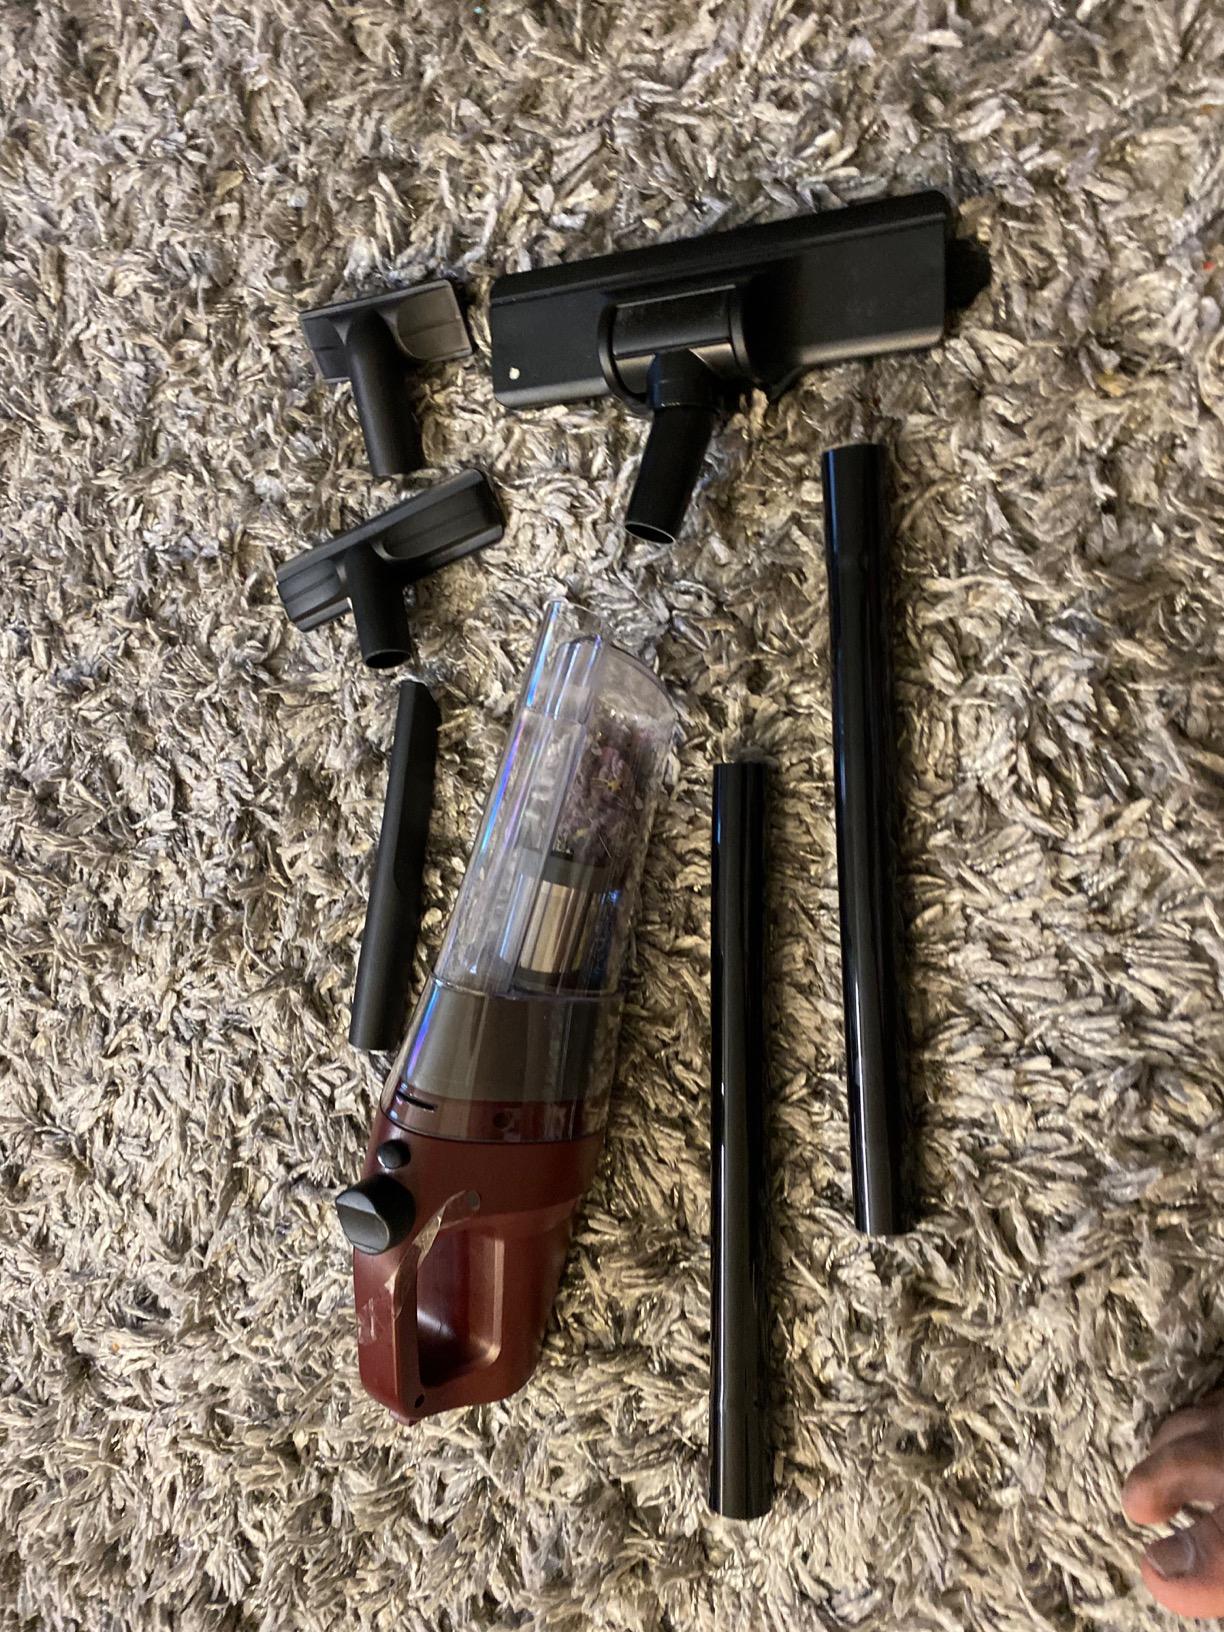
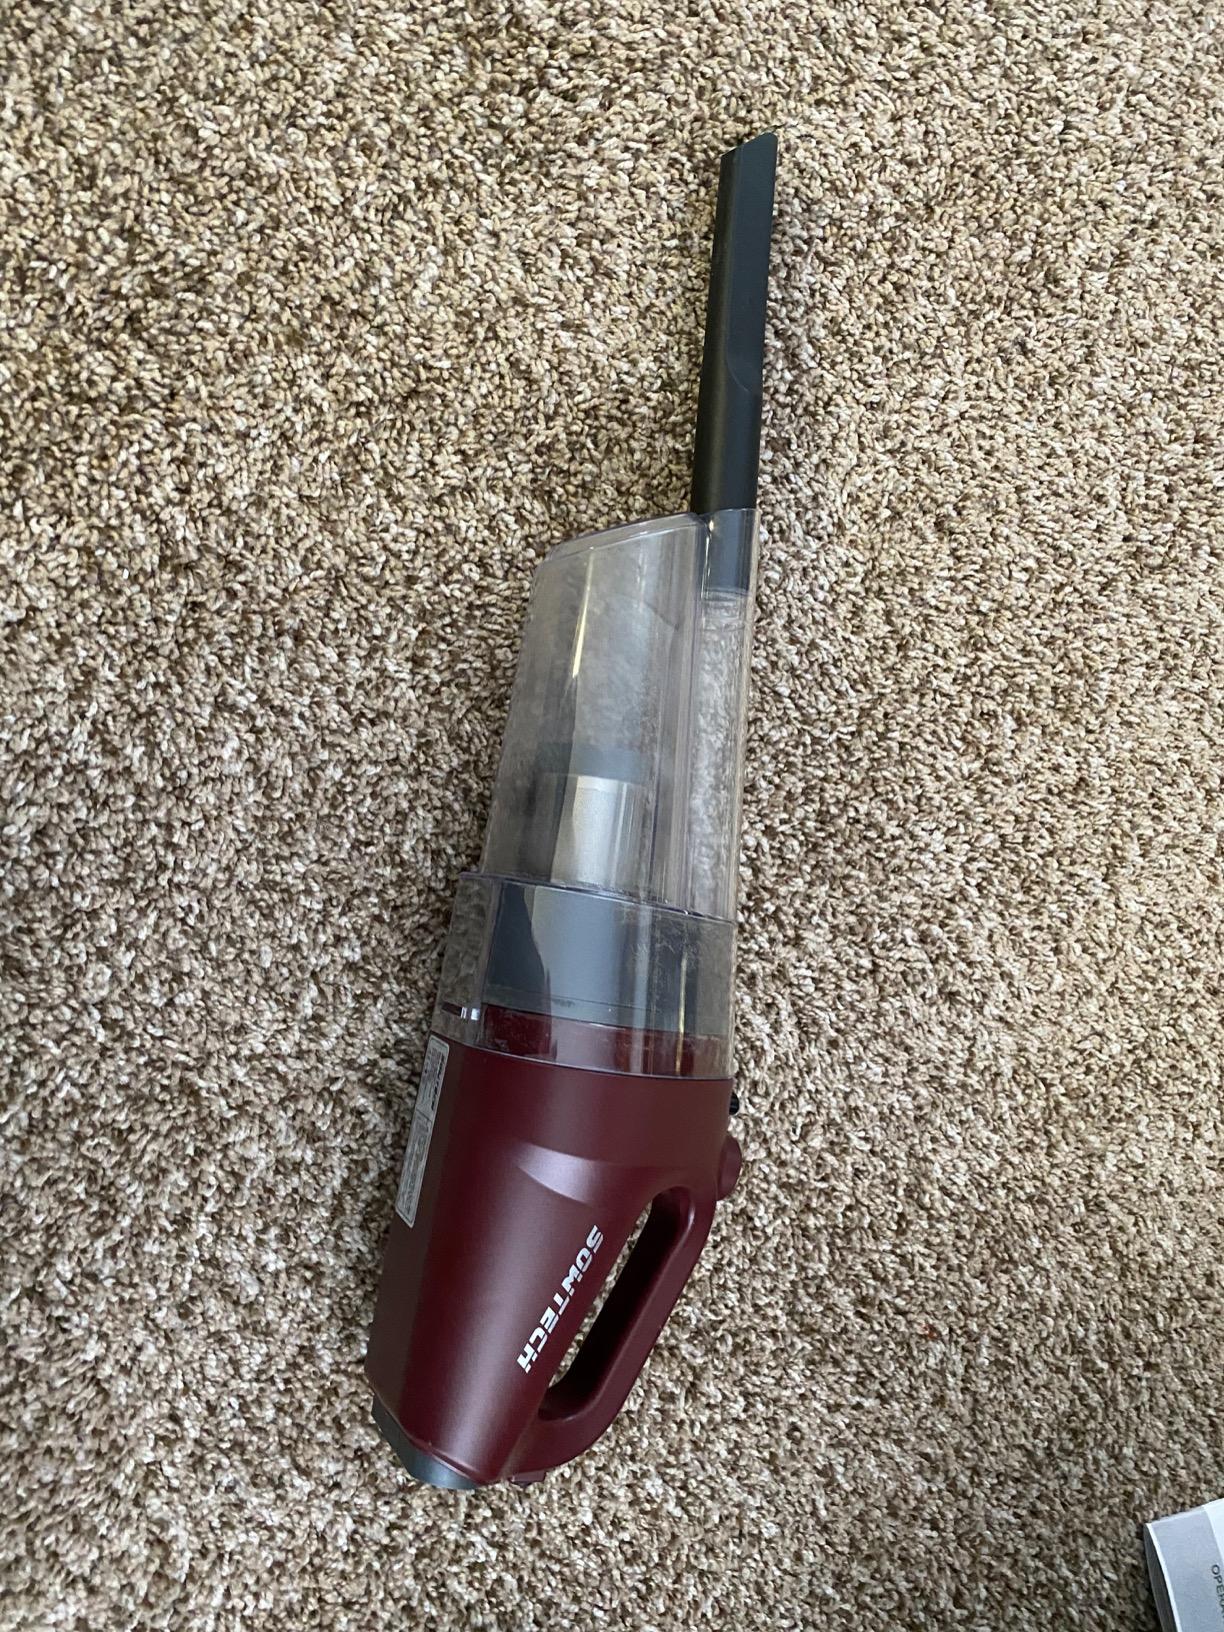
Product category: items_vacuum
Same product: yes